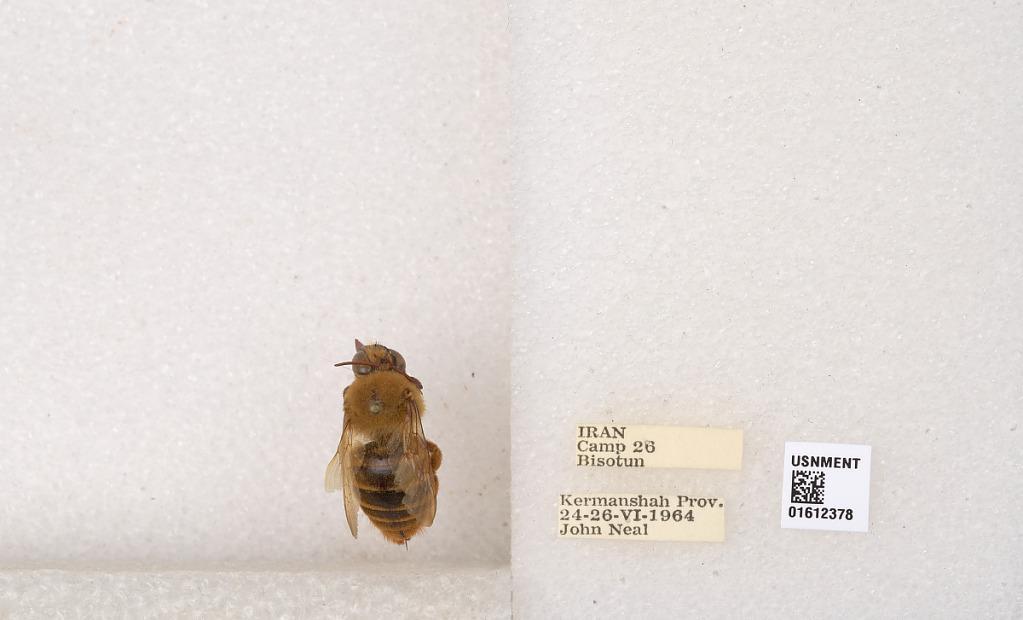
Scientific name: Xylocopa
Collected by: J. Neal
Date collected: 1964-6-24
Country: Iran
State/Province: Kermanshah
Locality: Camp 26, Bisotun